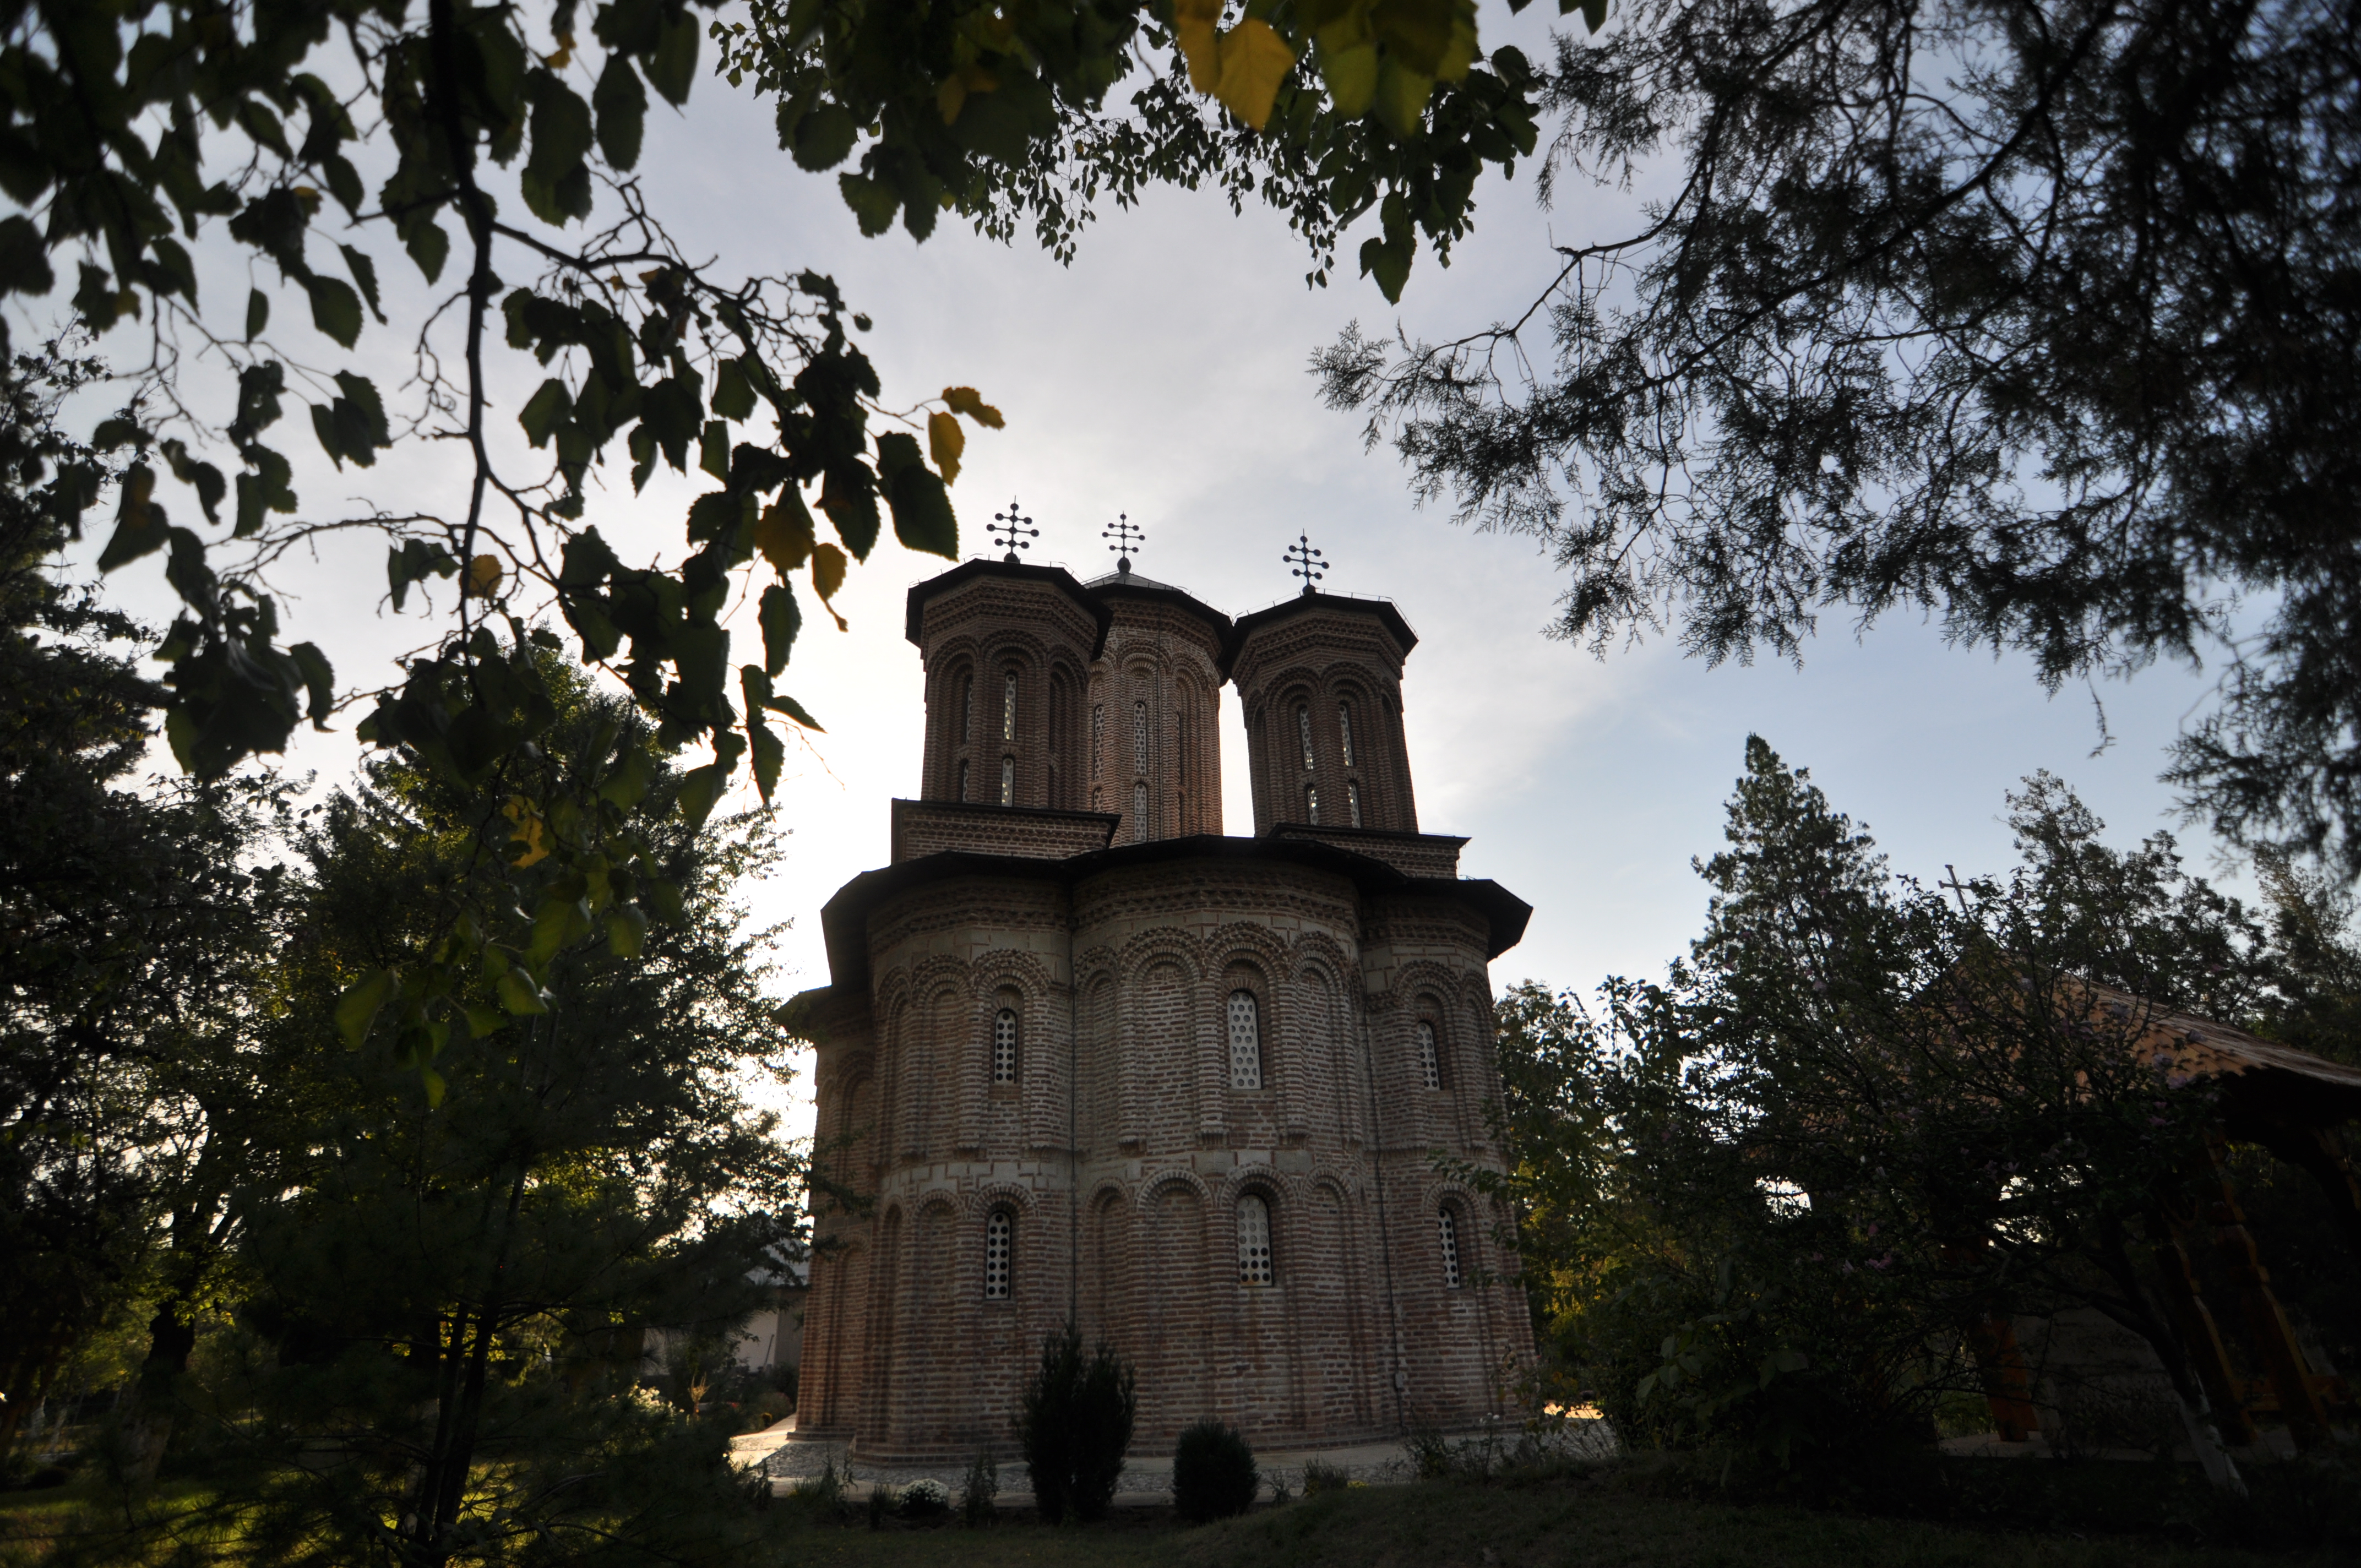
tree, architecture, photography, building, photo, tower, landmark, church, chapel, place of worship, photos, art, de, monastery, fotografie, history, orthodox, romania, biserica, arhitectura, wallachia, muntenia, tara, romaneasca, orthodoxy, romanian, ortodoxa, ortodox, istorie, manastirea, manastire, basarab, neagoe, snagov, lmiifiiaa15312